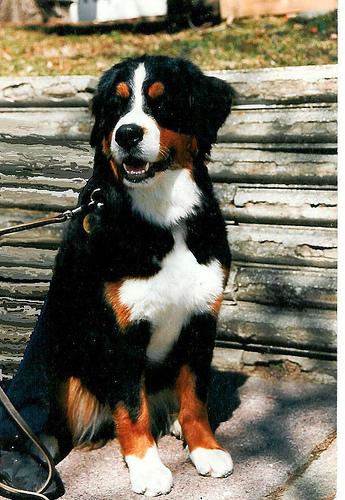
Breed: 211-n000061-Bernese_mountain_dog